RAF Watnall

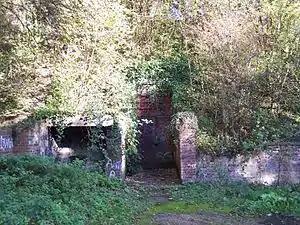
Entrance to the Filter Bunker

RAF Watnall was the operational headquarters of No. 12 Group, RAF Fighter Command at Watnall in Nottinghamshire, England.